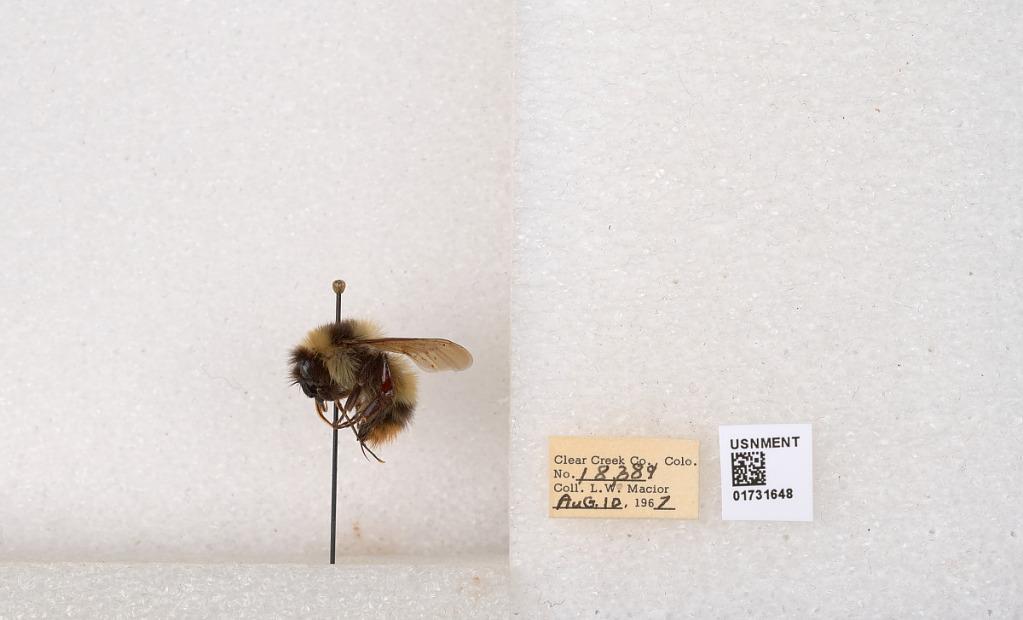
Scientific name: Bombus kirbyellus
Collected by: L. Macior
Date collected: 1967-8-10
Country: United States
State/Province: Colorado
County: Clear Creek
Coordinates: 39.6891, -105.644